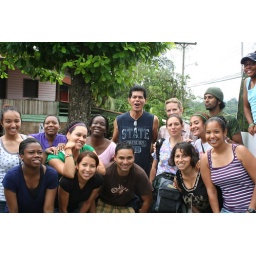
we stopped in Bribri to allow them to catch the bus to San Jose while we detoured to the beach